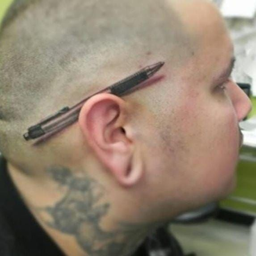
get your - d glasses ready , these tattoos are going to pop out at you .